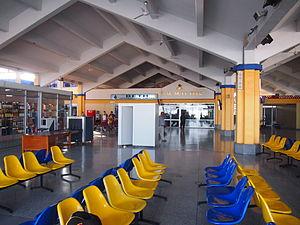
L'aéroport international Moi, aussi connu sous le nom d'aéroport de Mombasa, est le 2ᵉ plus important aéroport du Kenya après l'aéroport international Jomo Kenyatta de Nairobi. Mombasa étant une île de petite dimension, il est situé à 12 km du centre ville sur le continent, sur le territoire de la municipalité de Port Reitz.